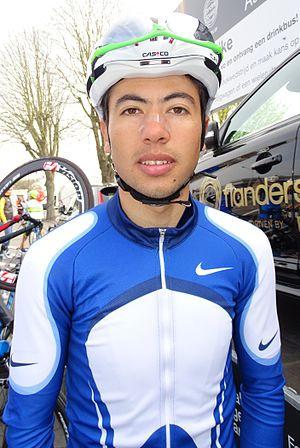
Reportage réalisé le samedi 9 avril à l'occasion du départ et de l'arrivée du Tour des Flandres espoirs 2016 à Audenarde, Belgique.
Abderrahim Zahiri né le 1ᵉʳ janvier 1996 à M'rirt, est un coureur cycliste marocain, membre de l'équipe General Store Essegibi F.lli Curia.